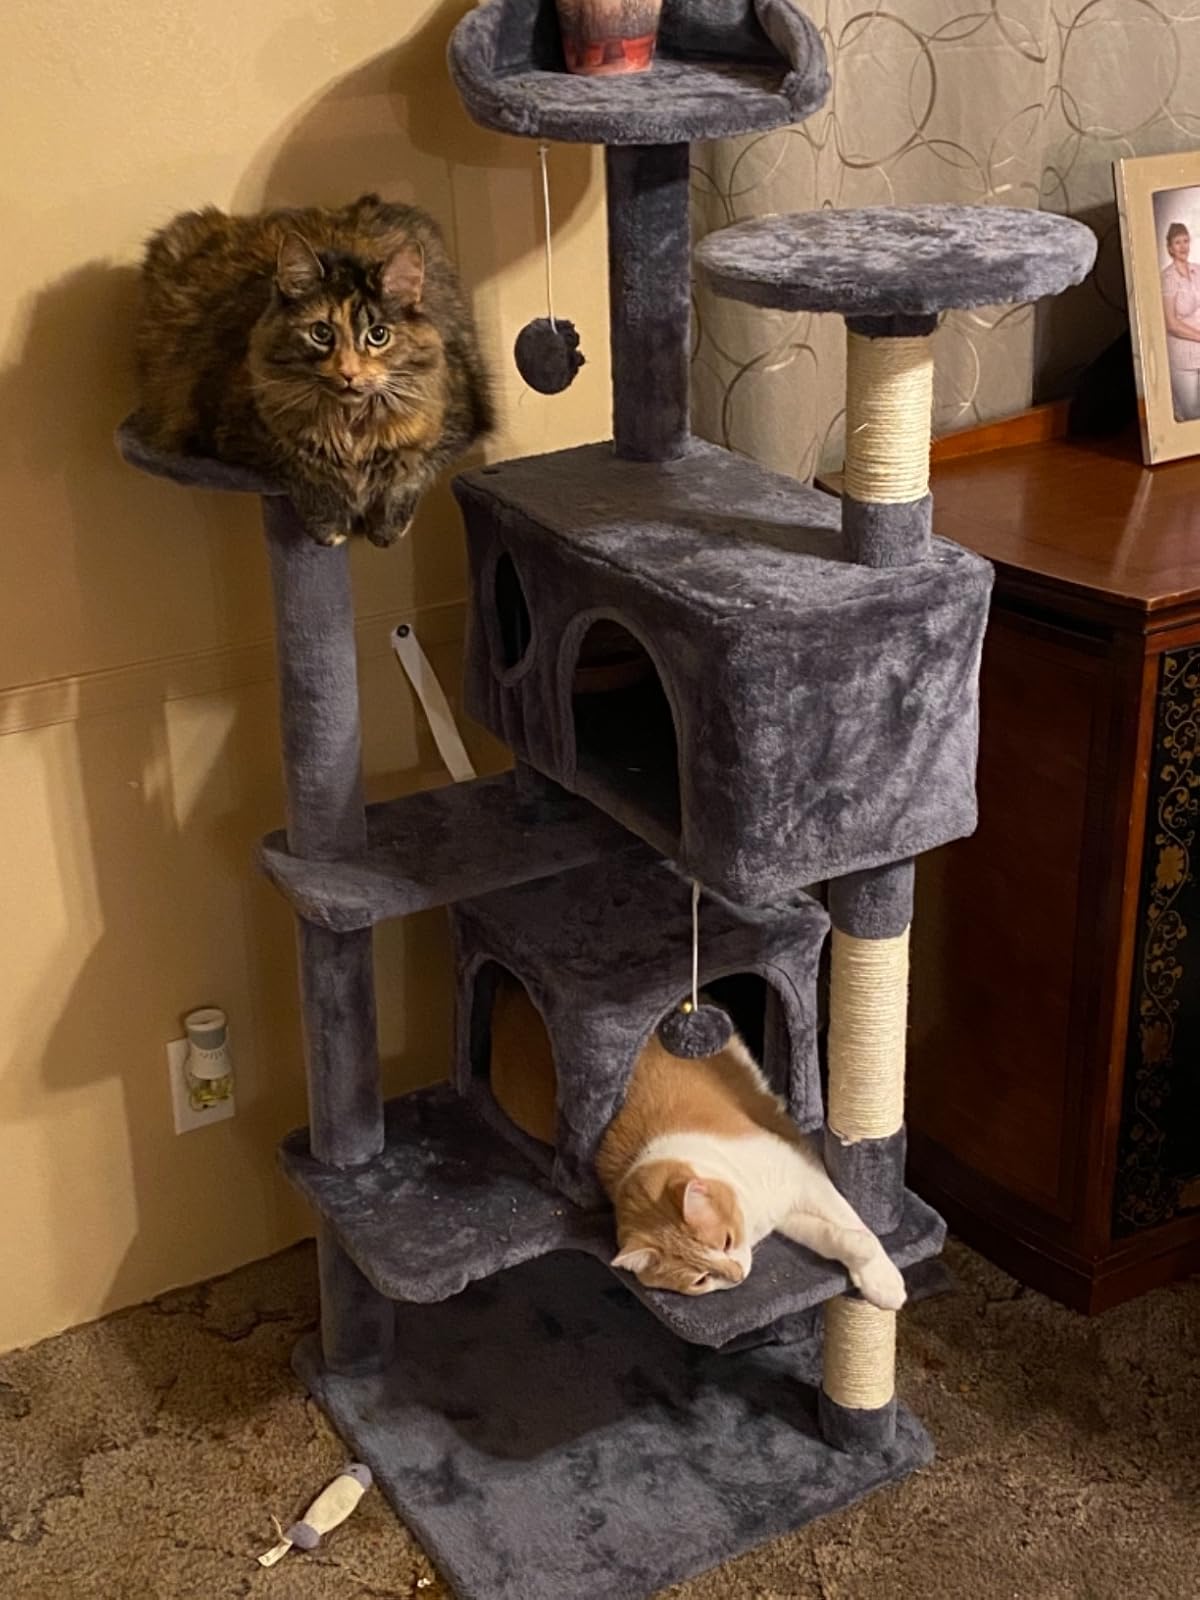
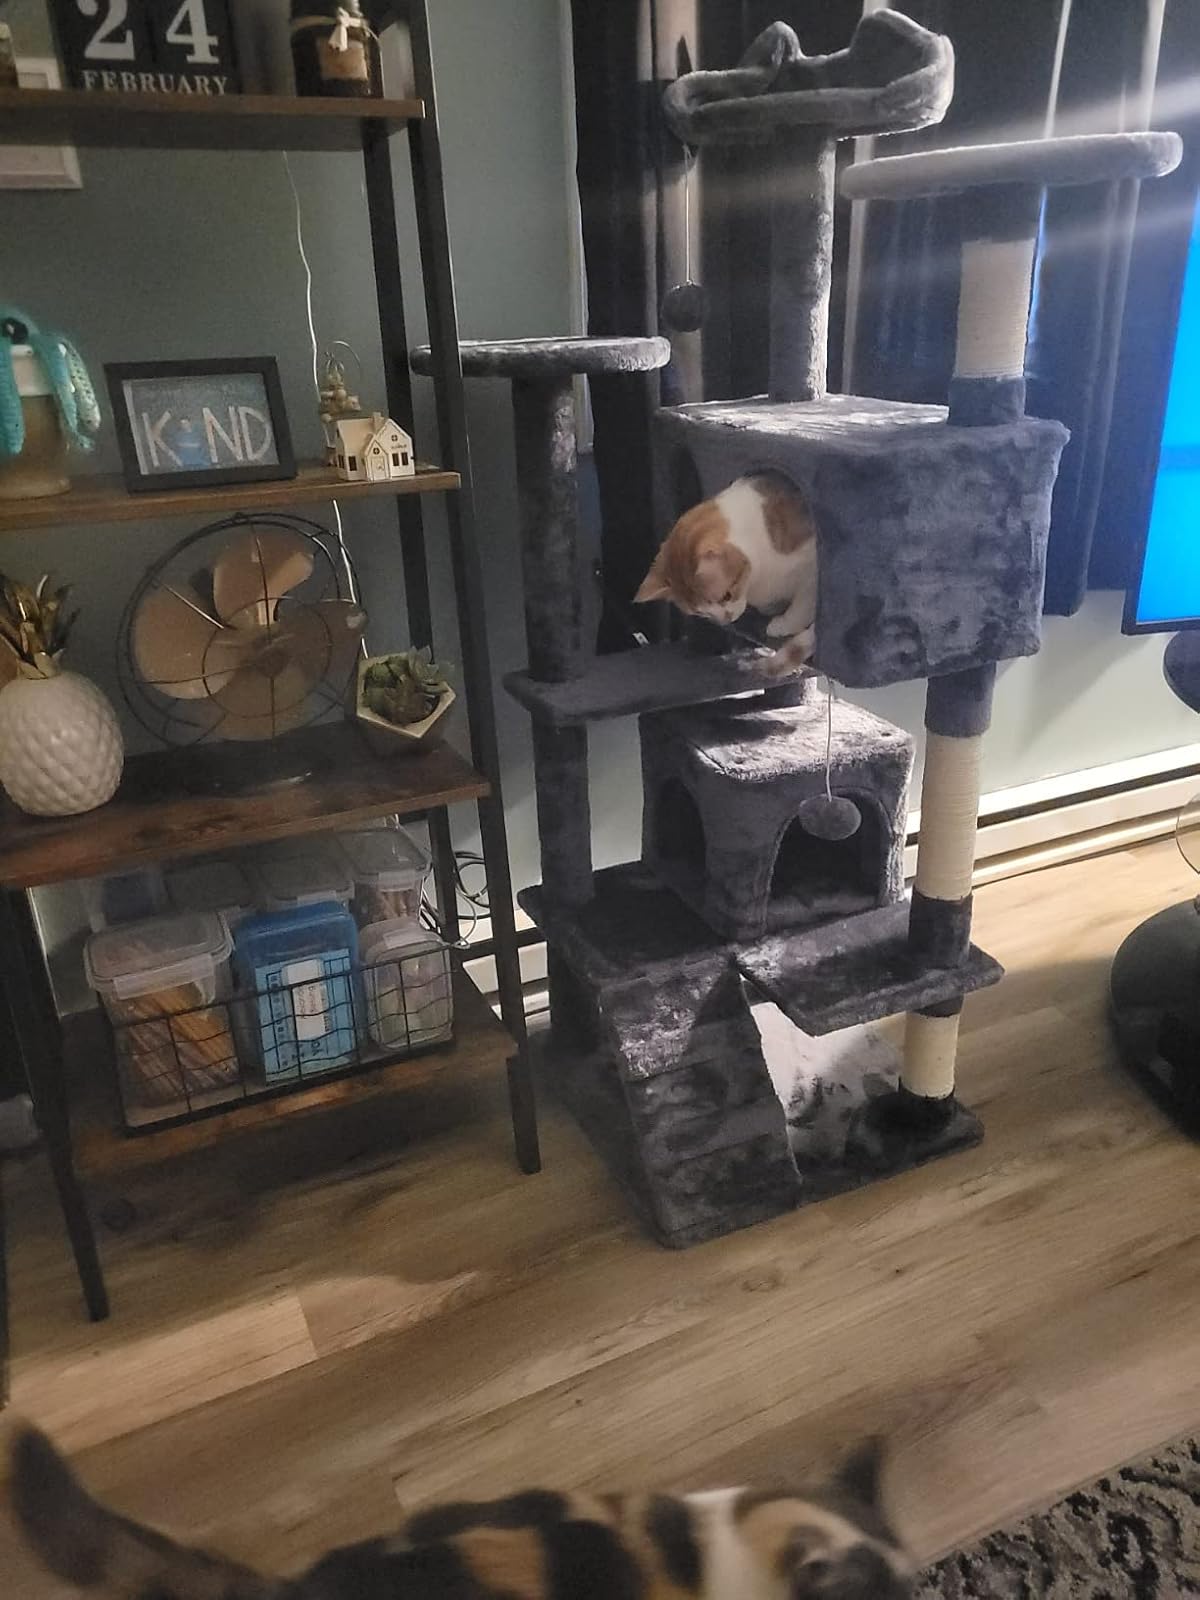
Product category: items_cat tree
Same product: yes